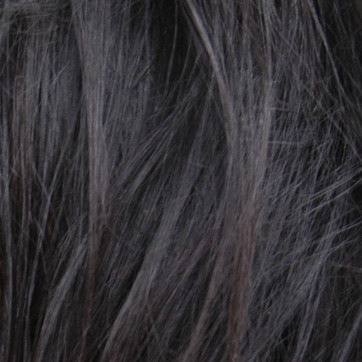
Material: hair